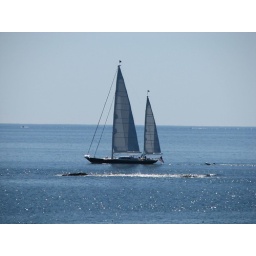
A ship out for a sail in Acadia